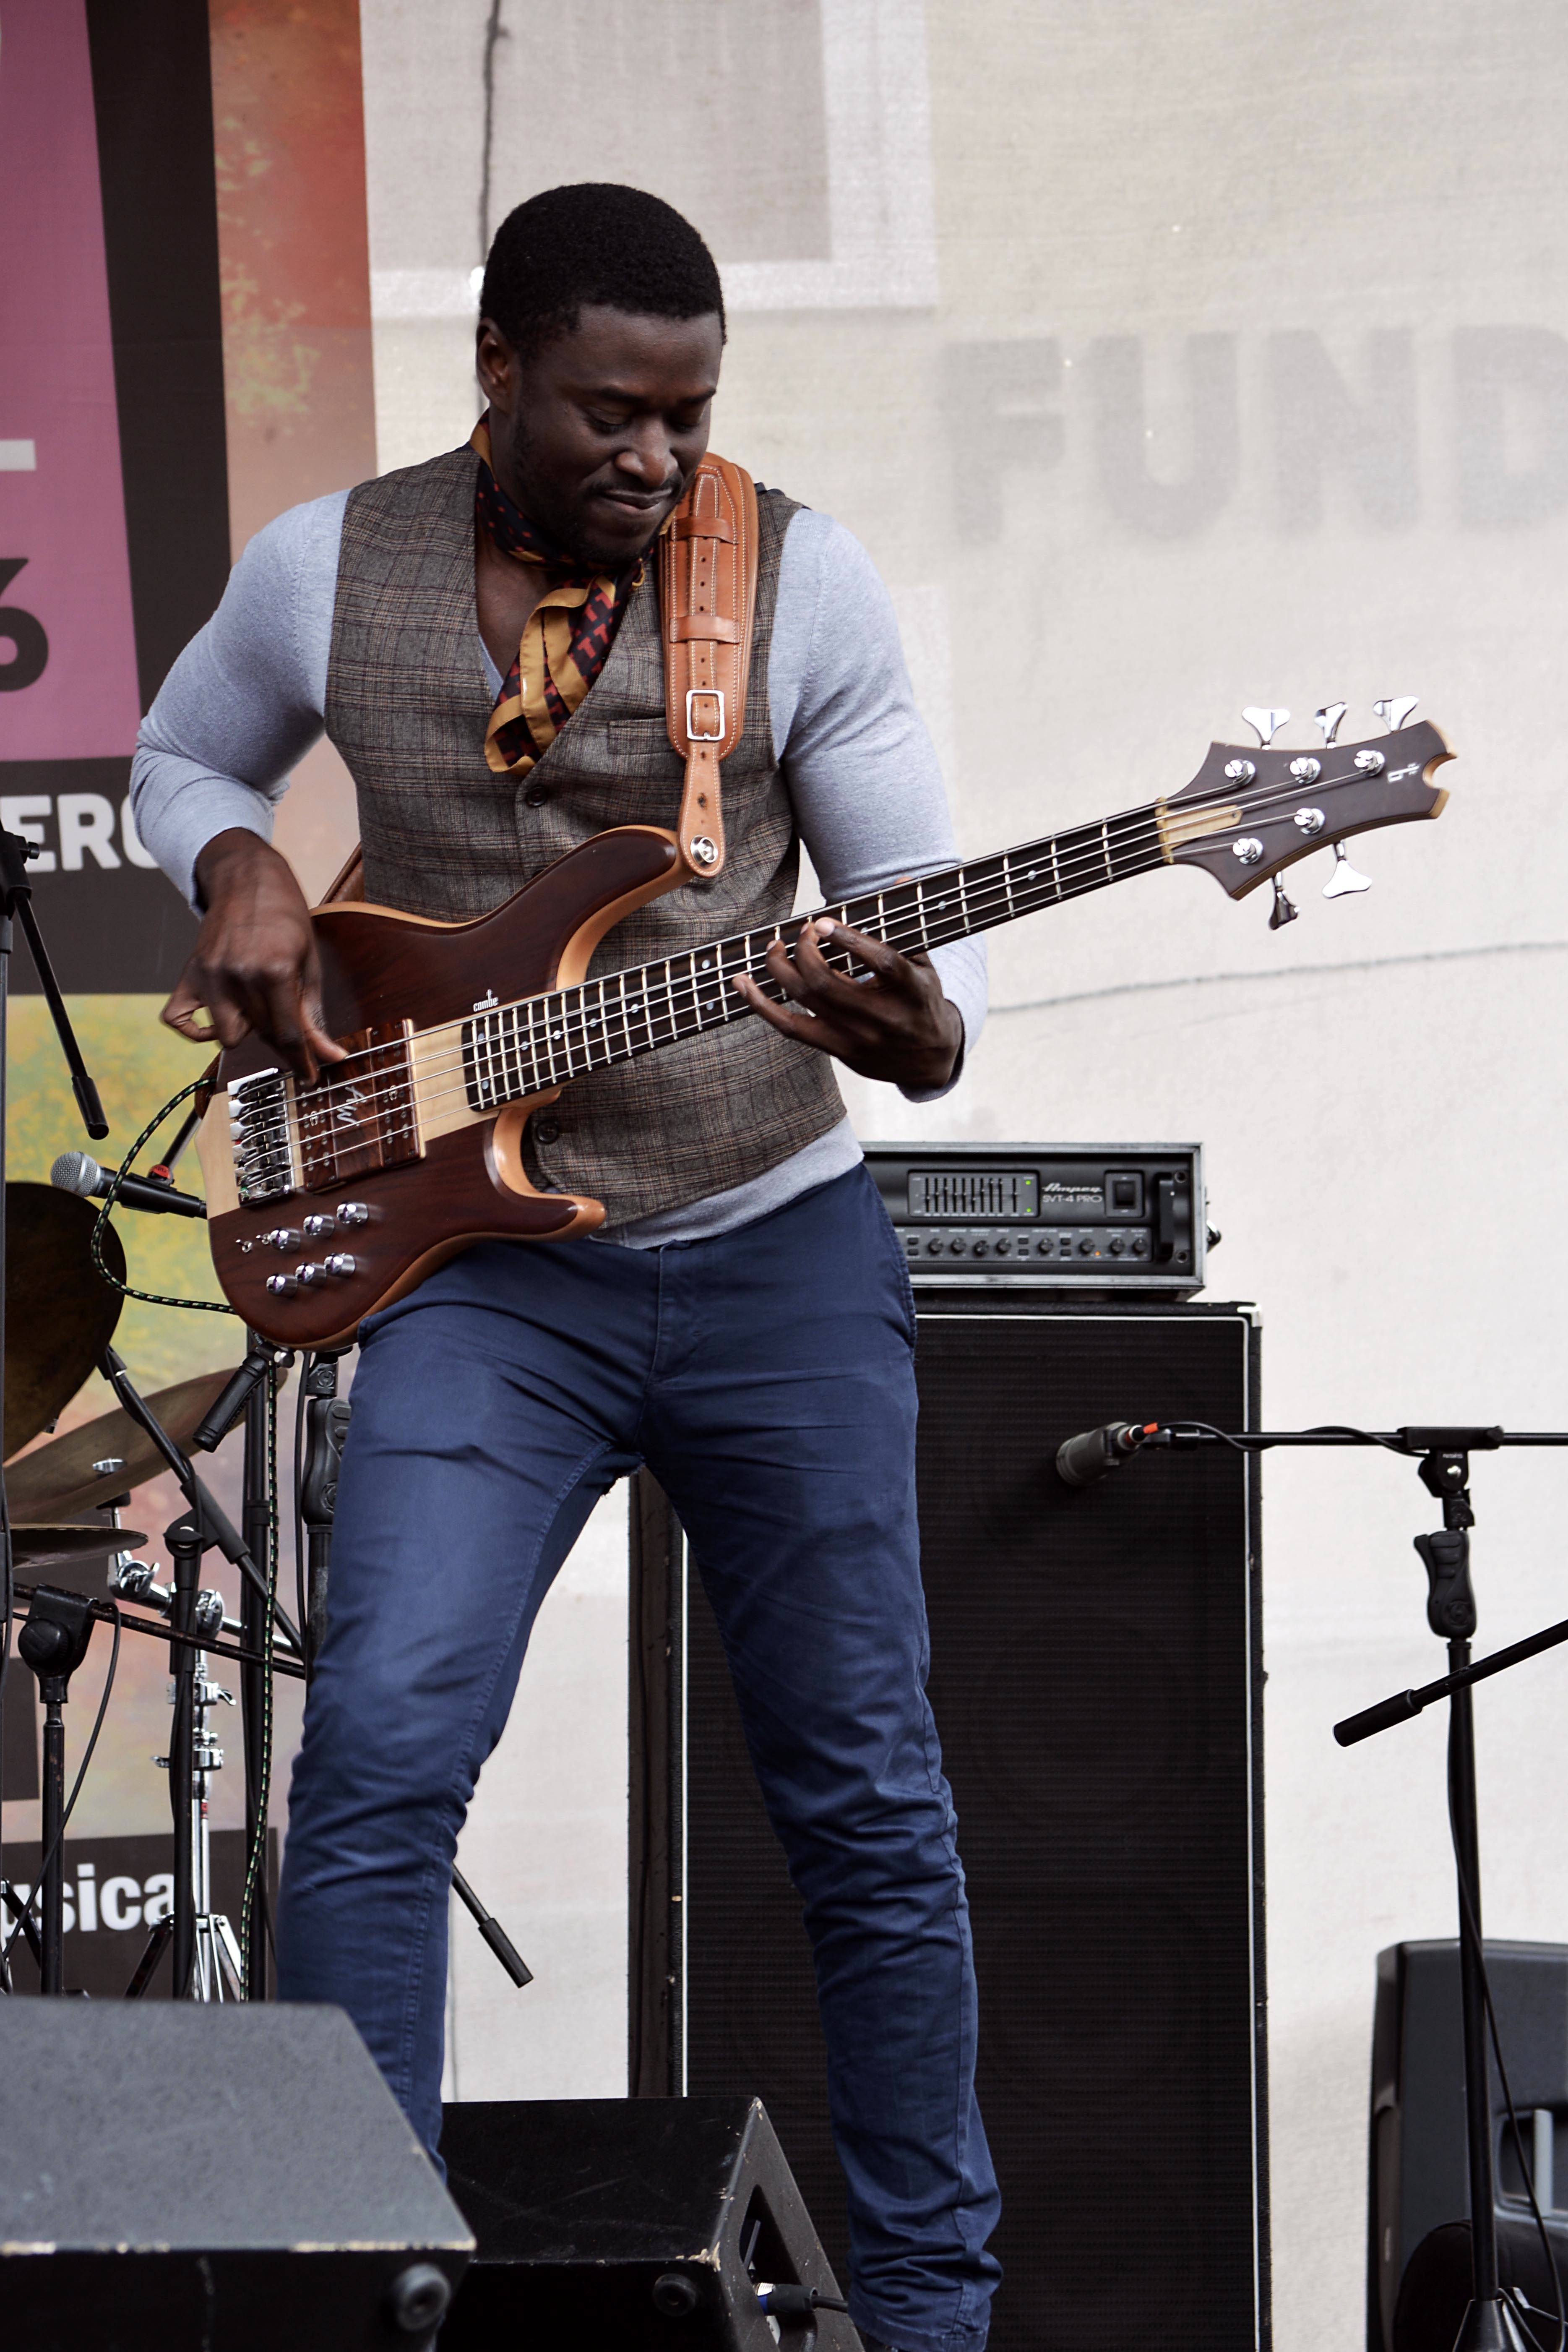
person, music, guitar, concert, musician, performance, bassist, singing, guitarist, entertainment, singer songwriter, musical ensemble